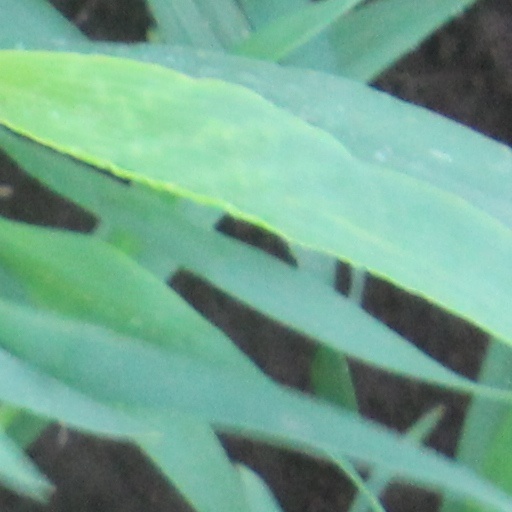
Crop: wheat